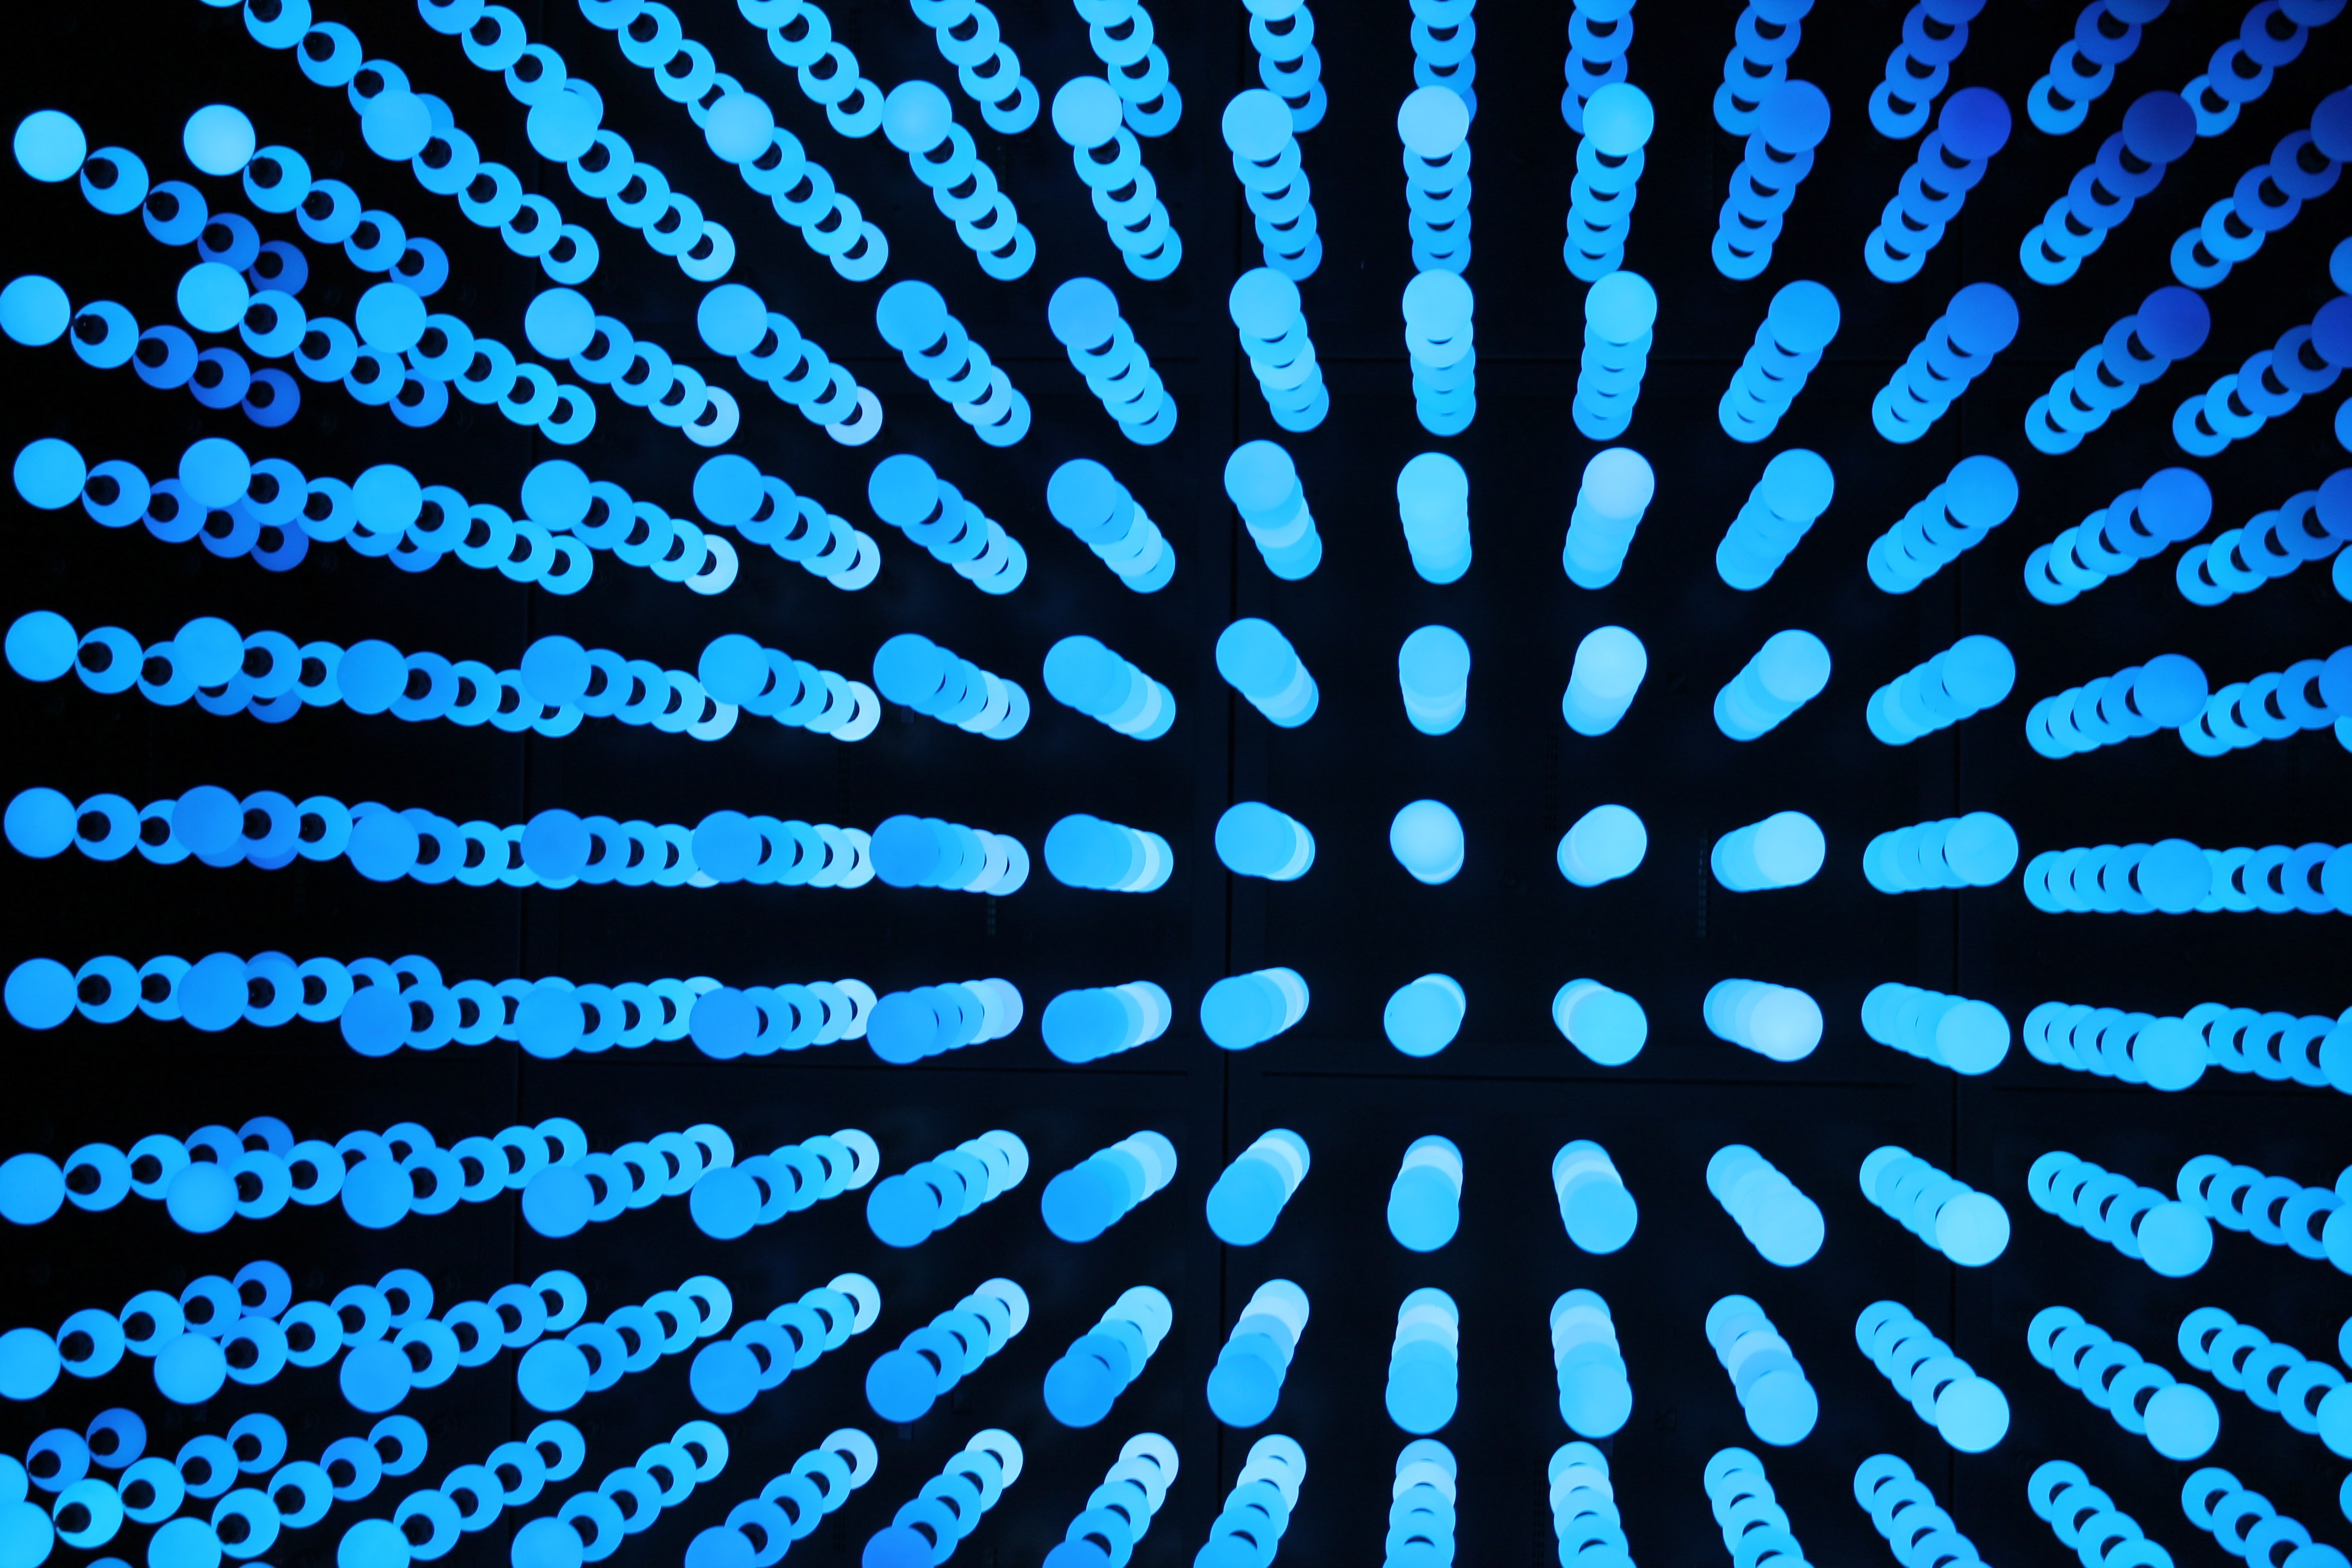
light, abstract, texture, pattern, line, color, blue, lamp, circle, font, lights, colors, design, symmetry, shape, screenshot, computer wallpaper, fractal art